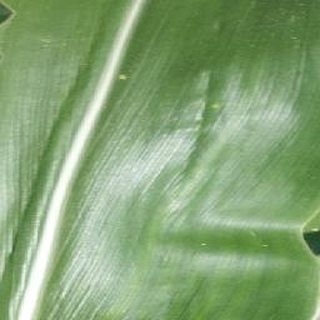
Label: healthy_corn